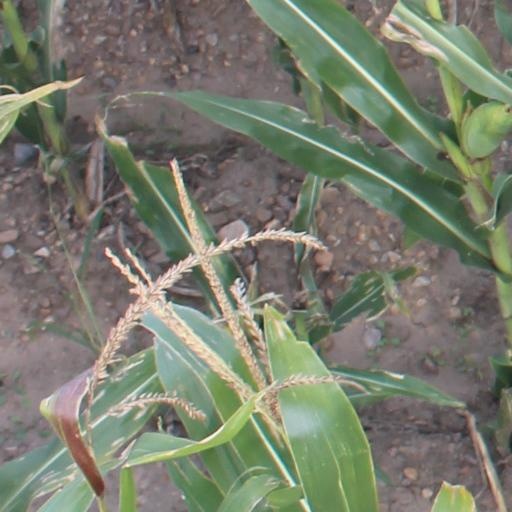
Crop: maize; corn